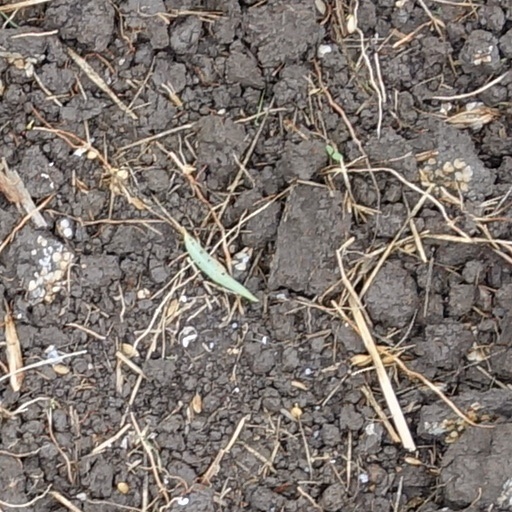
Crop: wheat